History of the tank

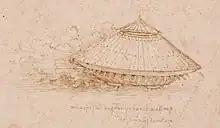
Leonardo da Vinci sketch of his armored fighting vehicle

Leonardo da Vinci is often credited with the invention of a war machine that resembled a tank. In the 15th century, a Hussite called Jan Žižka won several battles using armoured wagons containing cannons that could be fired through holes in their sides, but his invention was not used after his lifetime until the 20th century. In the 17th century, Gottfried Wilhelm Leibniz devised his "fire cart", which incorporated the gunpowder engine for propulsion, anticipating the 20th-century incorporation of the internal combustion engine for the same purpose.